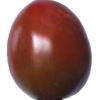
Label: tomato_cherry_maroon